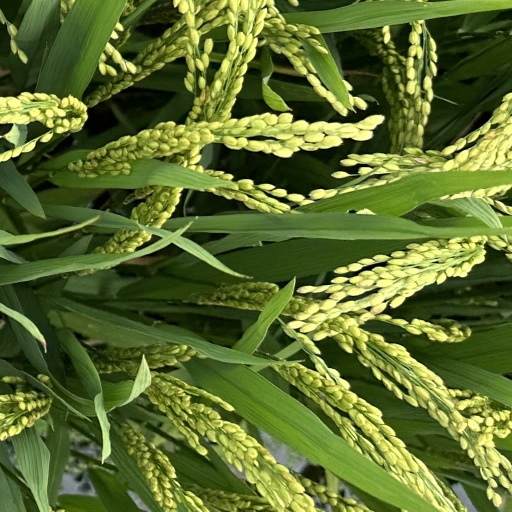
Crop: rice